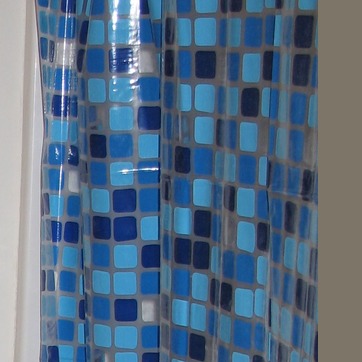
Material: plastic